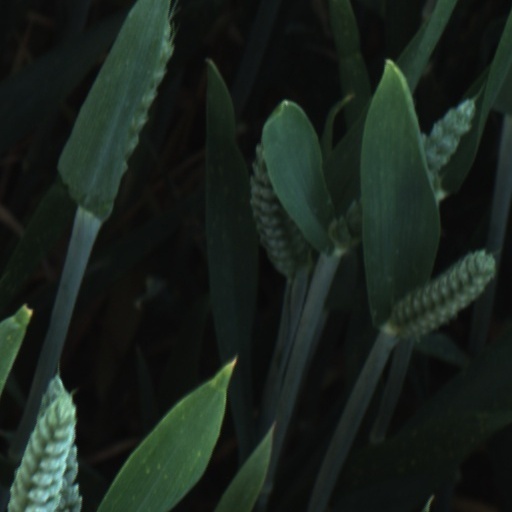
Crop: wheat